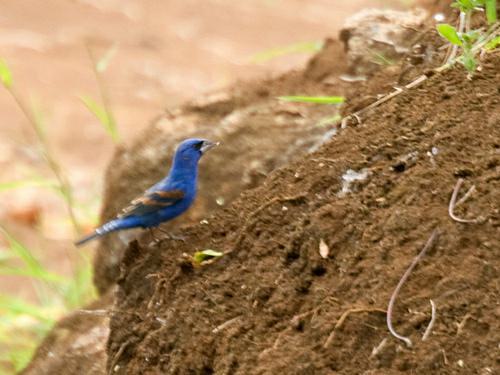
A photo of a blue grosbeak